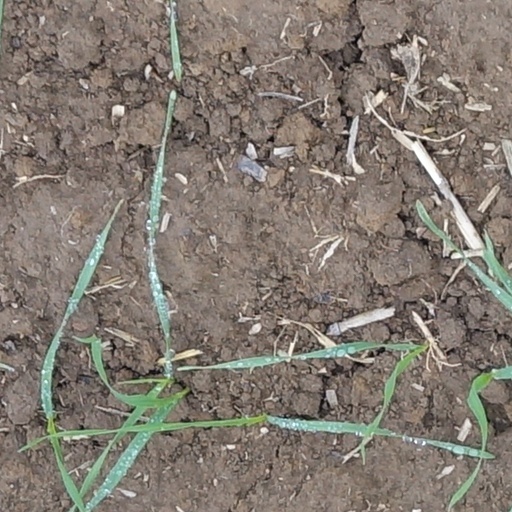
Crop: wheat